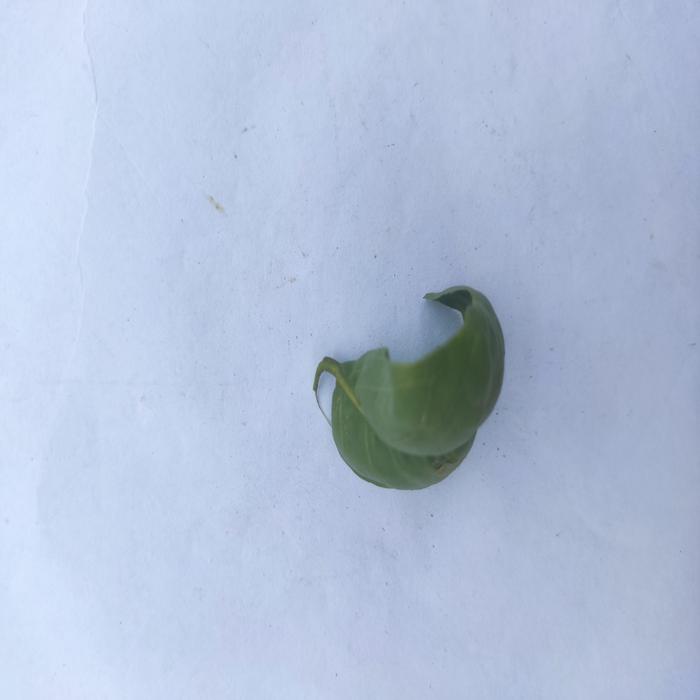
Crop: Aegle Marmelos
Leaf condition: Leaf_Curl